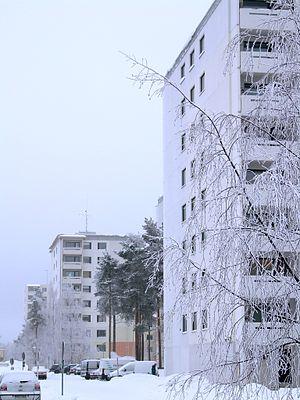
Kaijonharju est un quartier du district de Kaijonharju de la ville d'Oulu en Finlande.